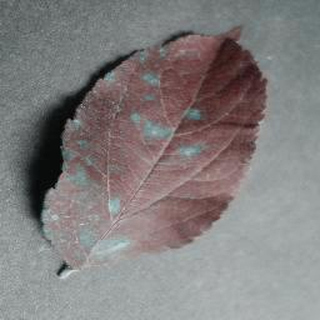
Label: apple_cedar_apple_rust